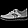
Label: Sneaker